Shyamchi Aai (2023 film)

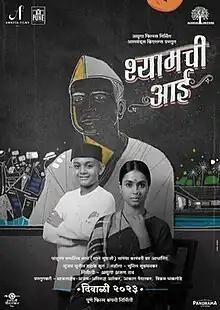
Theatrical release poster

Shyamchi Aai is a 2023 Indian Marathi-language drama film directed by Sujay Dahake, based on a famous autobiography of the same name written by writer and social activist Sane Guruji, starring Om Bhutkar, Mayur More, Sandeep Pathak, Sarang Sathye, Urmila Jagtap, Disha Katkar, Gandhar Joshi, Aniket Sagvekar and Jyoti Chandekar. The film was theatrically released on 10 November 2023.